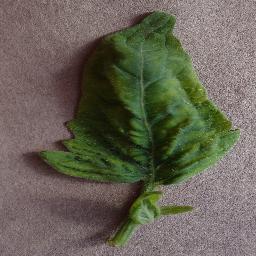
Label: Tomato___Tomato_Yellow_Leaf_Curl_Virus